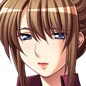
Portrait style: Anime Portrait